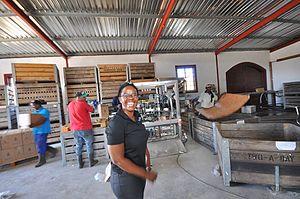
Ntsiki Biyela est une viticultrice sud-africaine et femme d'affaires qui dirige Aslina vins. Auparavant, elle était responsable de vigneron à Stellekaya Vins, où elle est devenue la première vigneronne noire en Afrique du Sud.